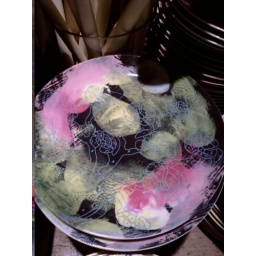
paint by number plate with pastel pink